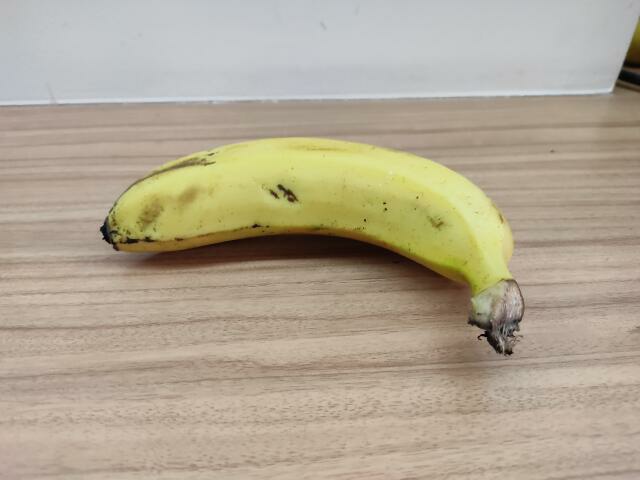
Label: Ripe_Banana